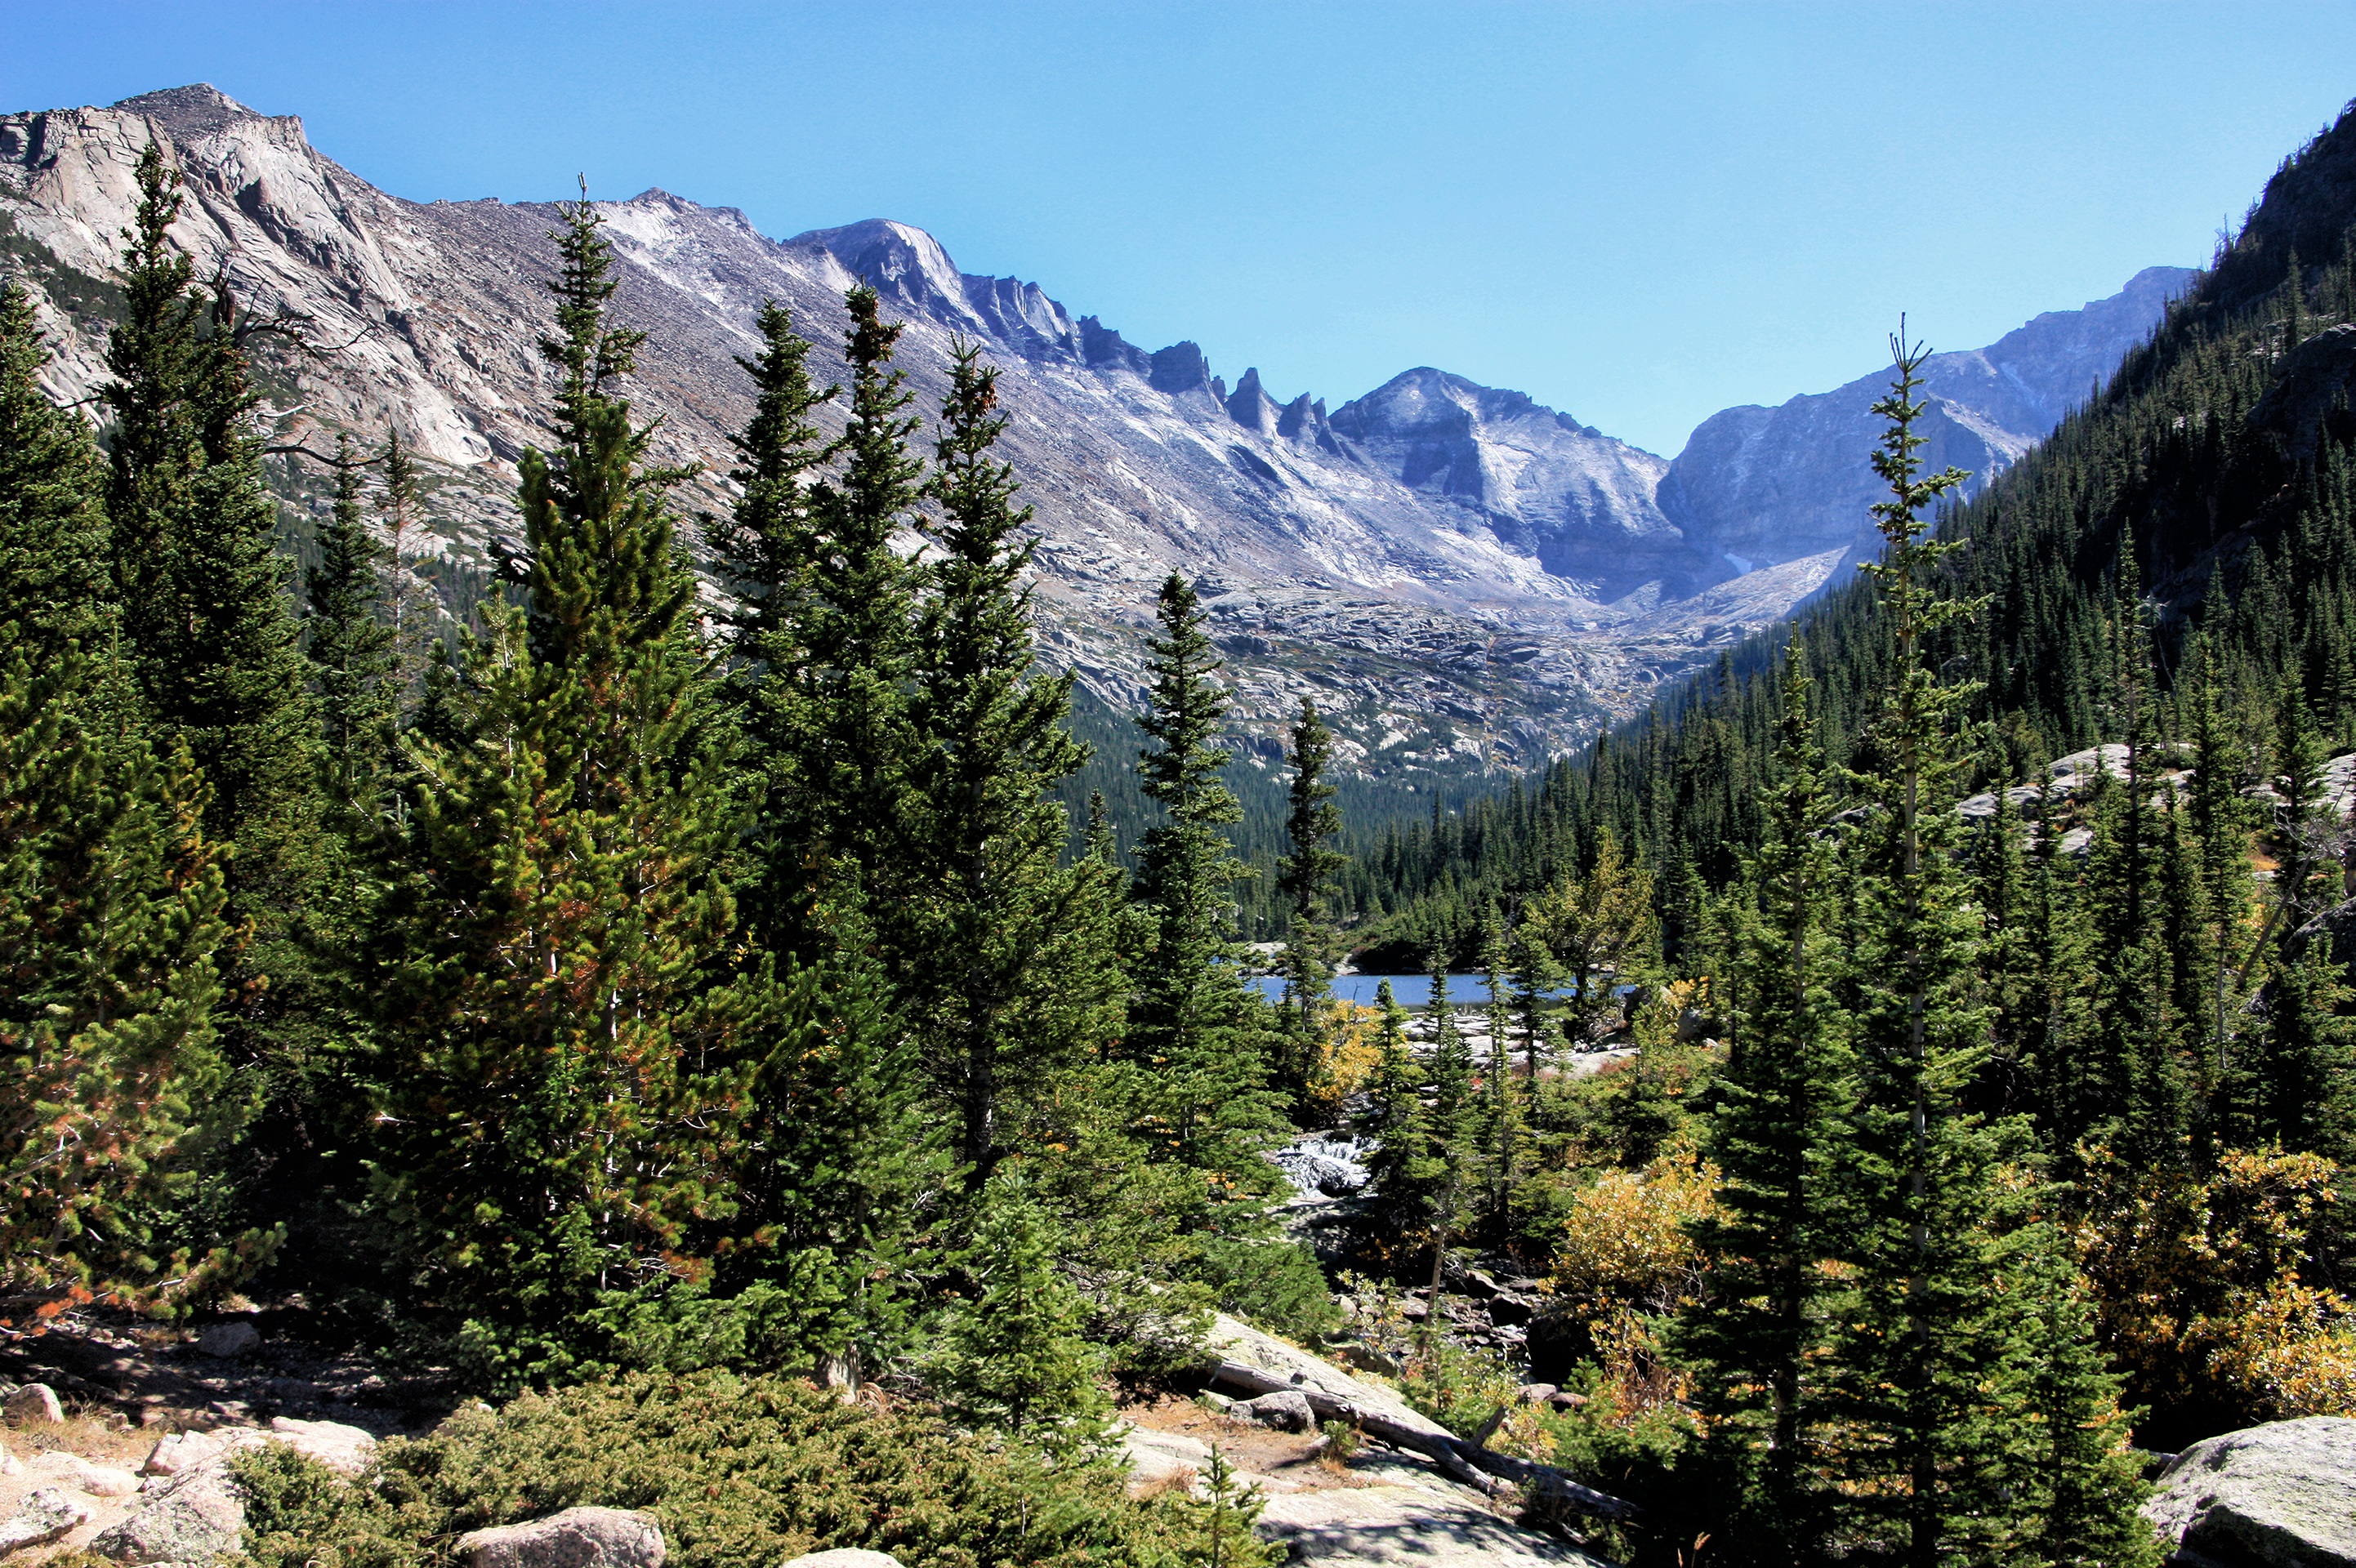
tree, water, nature, forest, outdoor, wilderness, walking, mountain, hiking, trail, lake, adventure, valley, mountain range, environment, tranquil, park, national park, ridge, trees, mountains, alps, backpacking, beautiful, ecosystem, landform, mountain pass, mountainous landforms, temperate coniferous forest